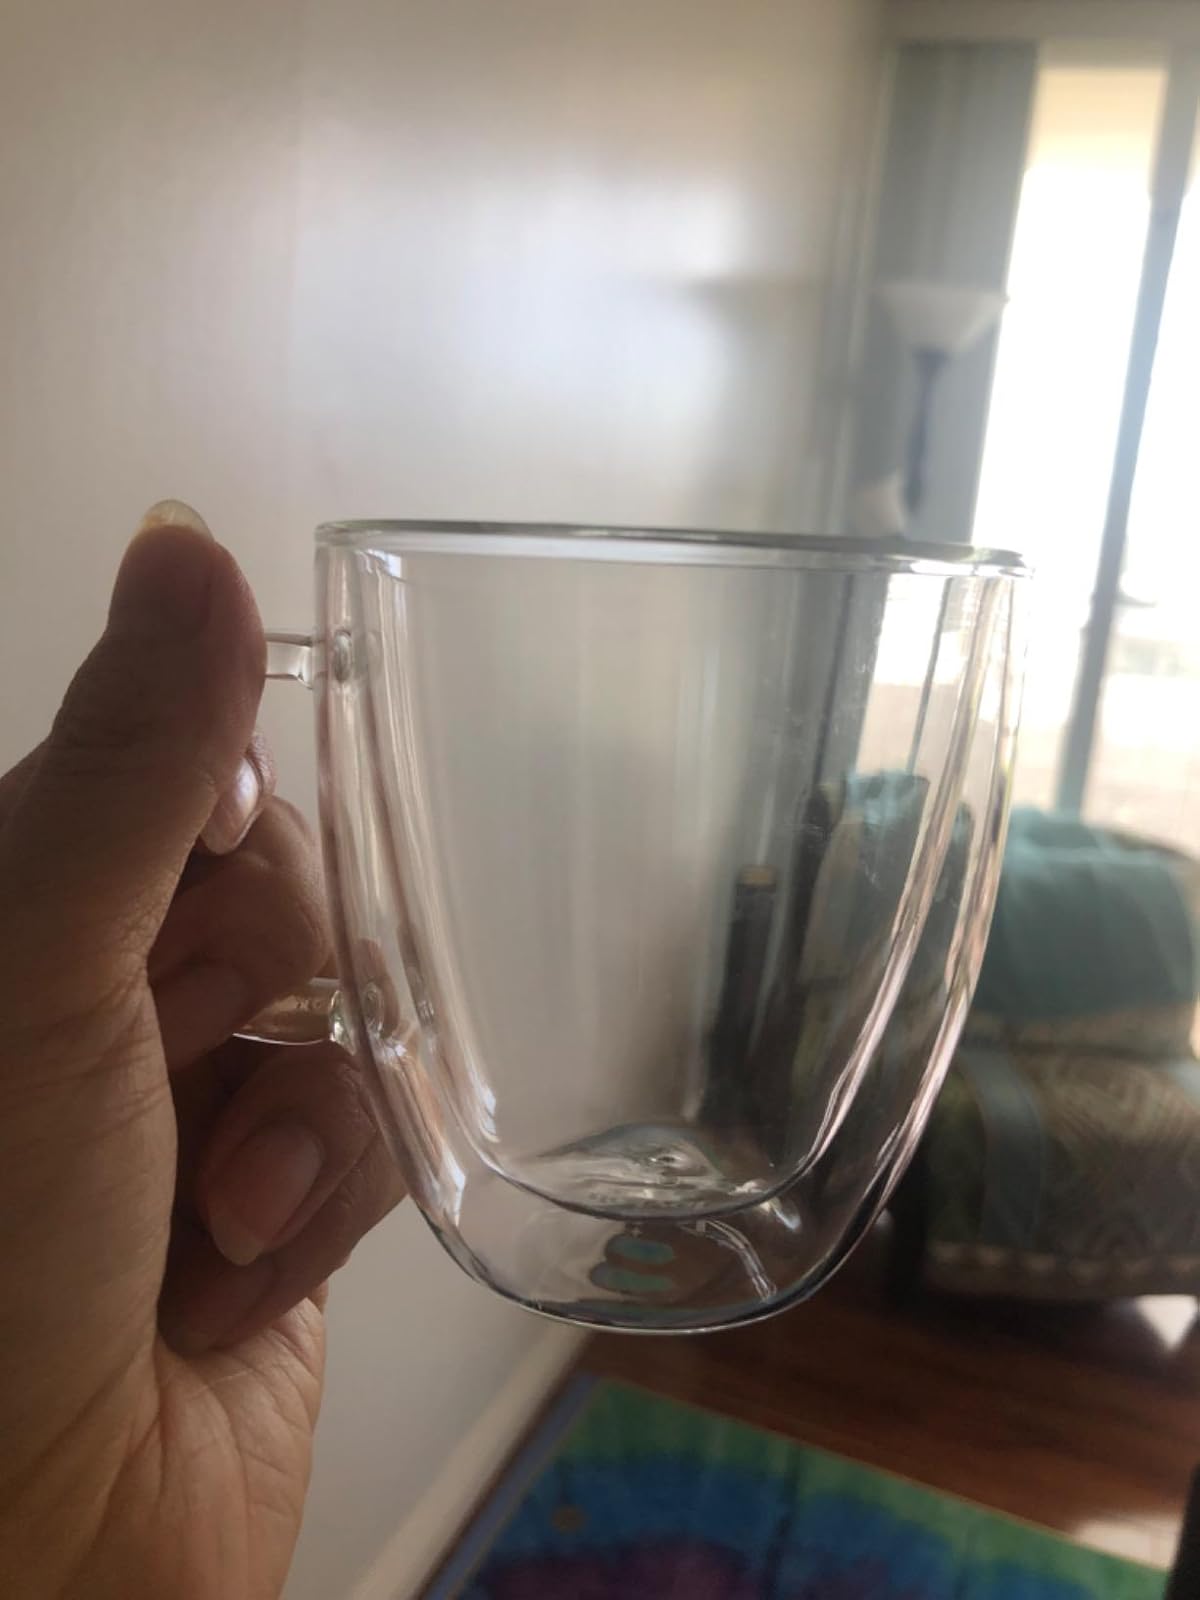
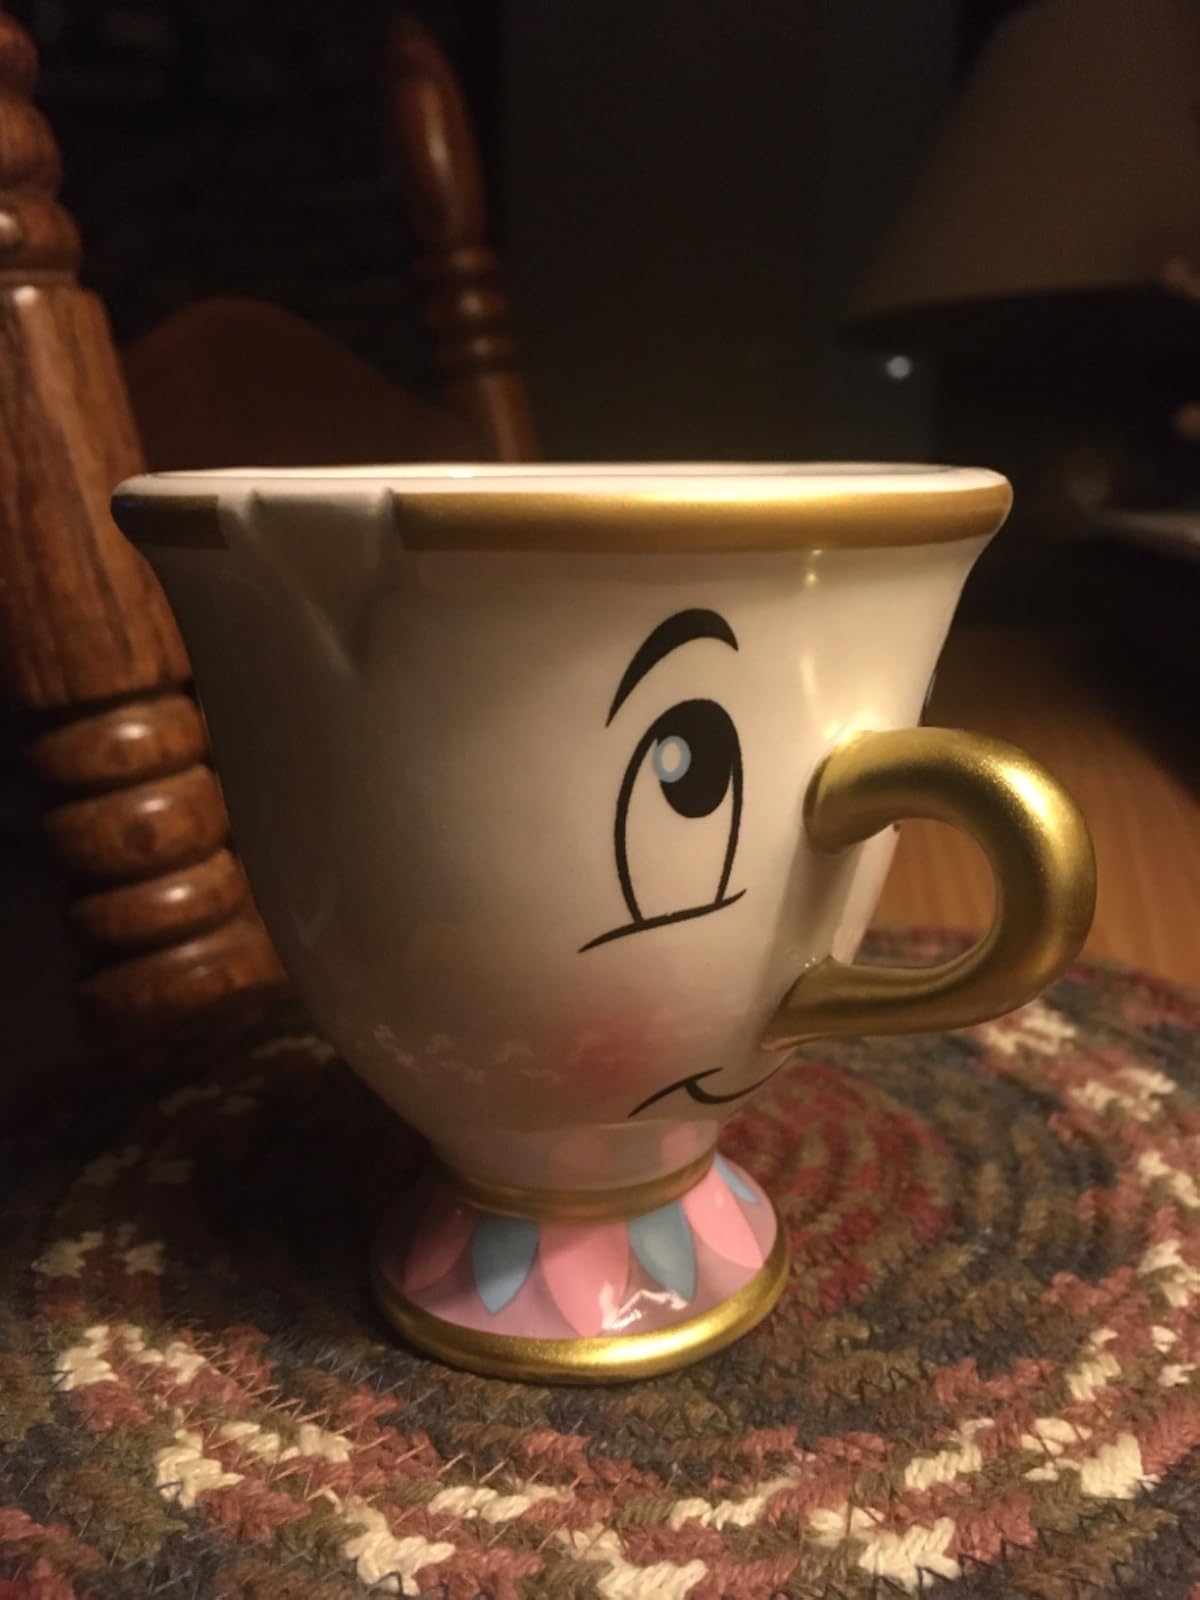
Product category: items_mug
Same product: no